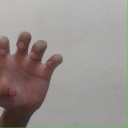
अक्षर: झ